Wellington Brass Band

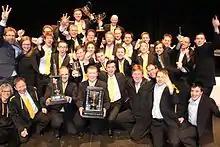
Wellington Brass celebrate a hat-trick of NZ titles

The band's original name was the "Wellington Corporation Tramways Band" and it was formed in 1905. For over 50 years the band retained close links with the tramways staff (many were playing members) and its practice rooms were a hall adjacent to the Newtown tram sheds.